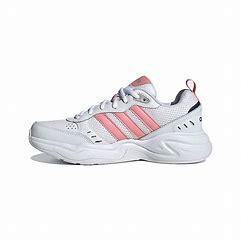
Brand: adidas
Model: NEO Strutter Athletic